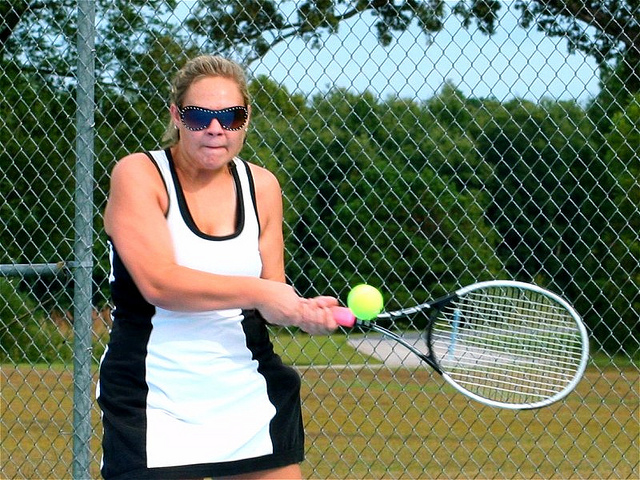
người phụ nữ đeo kính đen đang cầm vợt chơi tennis